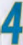
Number: 4